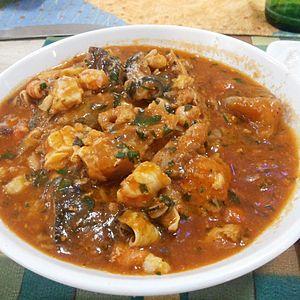
La culture du Nigeria, vaste pays d'Afrique de l'Ouest, désigne d'abord les pratiques culturelles observables de ses 200 000 000 d'habitants.